Ginetta Cars

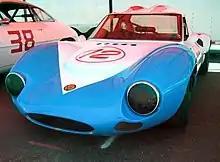
Ginetta G12

Ginetta's first car, the G2, was produced as a kit car for enthusiasts and consisted of a tubular frame chassis to take Ford components and aluminium body. About 100 were produced.